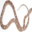
Label: snake